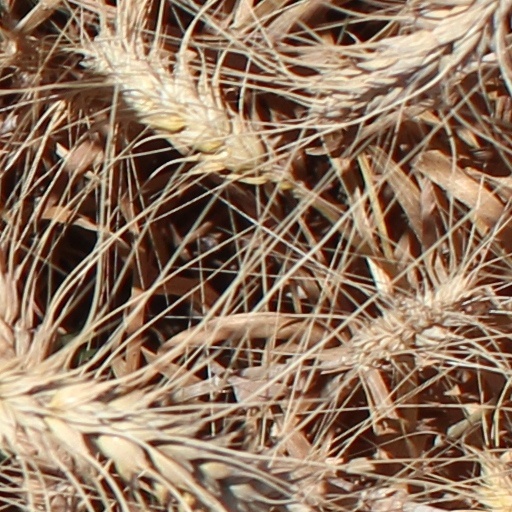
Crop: wheat